171st Tunnelling Company

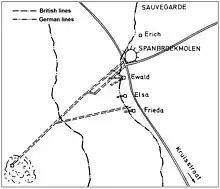
Plan of the deep mine at Spanbroekmolen

In April 1916, 171st Tunnelling Company moved to the Spanbroekmolen/Douve sector facing the Messines ridge. At Spanbroekmolen, 171st Tunnelling Company took over from 3rd Canadian Tunnelling Company and extended the work to the German lines, driving the tunnel forward by in seven months until it was beneath the powerful German position. At the end of June 1916 the charge of of ammonal in 1,820 waterproof tins was complete, the largest yet laid by the British. With the mine complete, the British selected two additional objectives to be attacked near Spanbroekmolen, Rag Point and Hop Point, which were and from the main tunnel. A branch was started and inclined down to depth. By mid-February 1917 the branch had been driven and passed the German lines. At that point, the German counter mining activities damaged of the branch gallery and some of the main tunnel. The British decided to abandon the branch gallery because aggressive counter-mining would alert the Germans to the presence of a deep-mining scheme. On 3 March the Germans blew the main tunnel with a heavy charge laid from their "Ewald" shaft, leaving it beyond repair and resulting in it being cut off for three months. The British started a new gallery alongside the old main tunnel which after cut into the original workings. Mining was greatly hampered by the influx of gas, several miners being overcome by the fumes, but eventually – and only a few hours before the appointed time of detonation at 3:10 a.m. on 7 June 1917 – the ammonal charge was ready again and secured by of tamping with sandbags and a primer charge of of dynamite. The Spanbroekmolen mine exploded 15 seconds late, killing a number of British soldiers from the 36th (Ulster) Division, some of whom are buried at Lone Tree Cemetery nearby.